William M. Wright

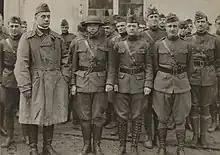
From left to right: Major General William M. Wright, commanding the 89th Division, Major General Frank L. Winn, to succeed Wright in command of the 89th, and Brigadier General Henry D. Todd Jr., commanding the 58th Field Artillery Brigade, Stenay, Meuse, France, November 12, 1918. Standing behind Wright is his aide-de-camp, Captain Charles H. Gerhardt.

On November 11, 1918, Armistice Day, Wright was in command of the 89th Division and carried out an already planned attack against the town of Stenay only a few hours before the armistice was to take effect. There were 365 casualties, including 61 dead. One rationale for the attack was that he did not want the Germans to occupy the town after the armistice took effect, because Wright intended to make use of the town's bathhouses and other public works, given the amount of time his dirty troops had gone so long without baths or showers. Detractors suggested Wright wanted to capture Stenay because it had cachet as the recent headquarters of Prince Rupprecht, a senior commander of German troops. Another reason offered by Wright in testimony before Congress was that commanders had not been informed how long the armistice would be in effect; several continued with already planned attacks in order to improve their tactical positions, so that they could operate from a position of advantage if hostilities resumed. Yet another rationale was provided by Brigadier General Fox Conner; in his Congressional testimony, Conner indicated that at the time of the armistice, severe bad weather was expected; since Stenay was one of the few towns in the area with large buildings still standing, Conner and other AEF headquarters staff wanted to occupy the town so the buildings could be used for quartering troops. In addition, those who questioned Wright's decision to carry out the 89th Division's attack pointed to a rivalry with Major General Henry T. Allen, commander of the adjacent 90th Division, who also attempted to capture Stenay. When it became clear that Wright and other senior commanders had ordered assaults with full knowledge that the Armistice would go into effect imminently, Allied soldiers and civilians became outraged; there was controversy, but commanders, including Wright, were never punished or reprimanded.